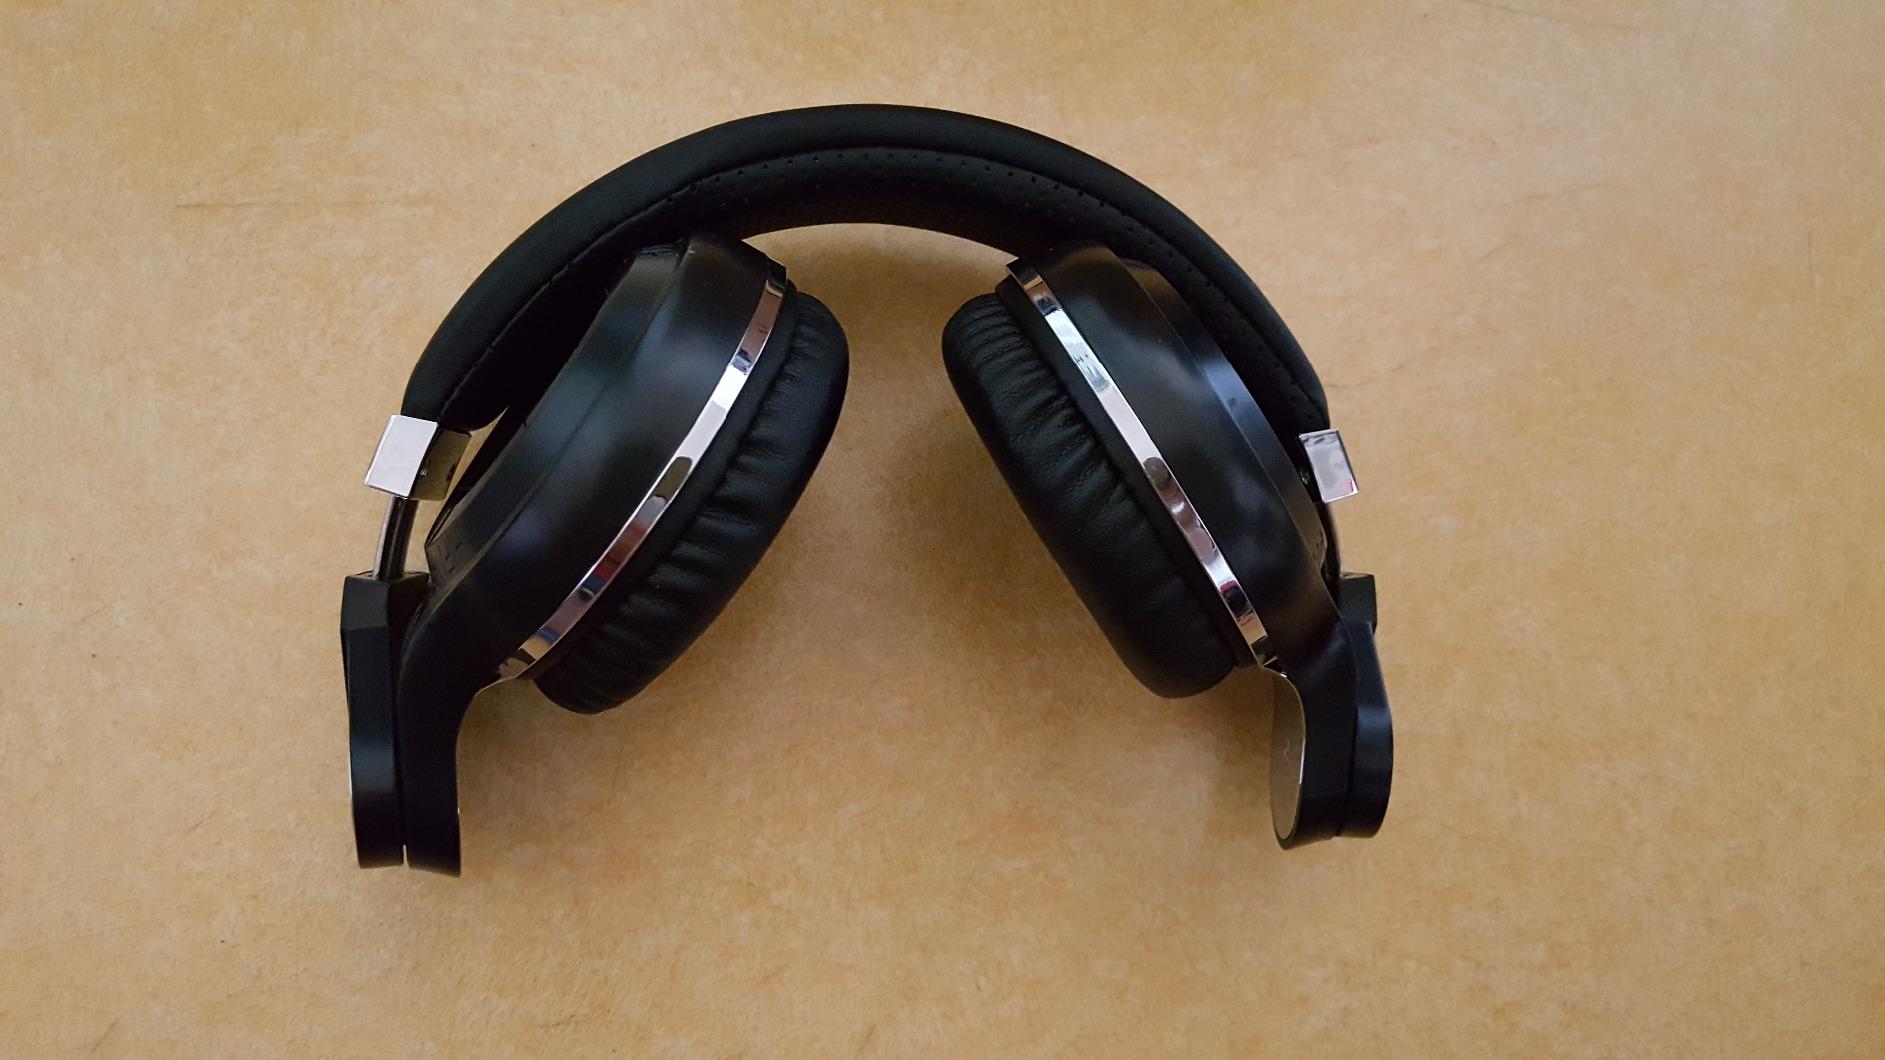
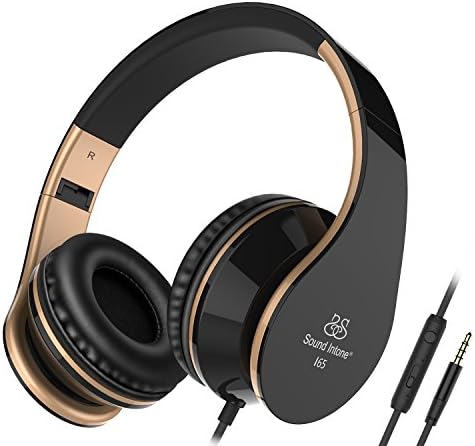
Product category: headphones
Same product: no